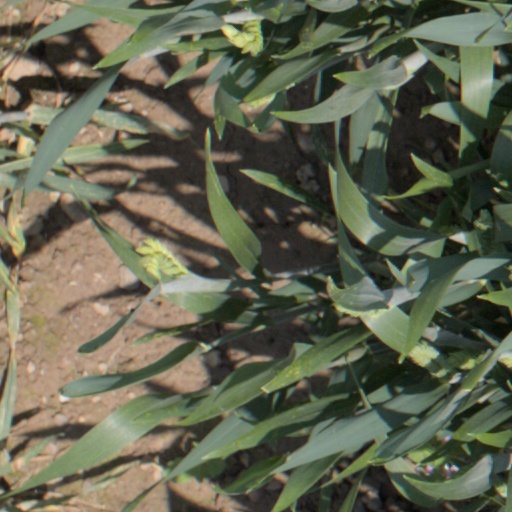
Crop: wheat